Annette Kellerman

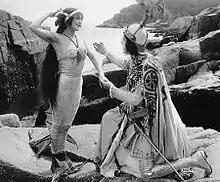
Kellermann and Hugh Thompson in "Queen of the Sea"

In 1916, Kellermann became the first major actress to perform in a nude scene when she appeared fully nude in "A Daughter of the Gods". Made by Fox Film Corporation, "A Daughter of the Gods" was the first million-dollar film production. Like many of Kellermann's other films, this is now considered a lost film, as no copies are known to exist.